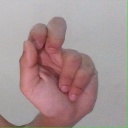
अक्षर: ढ